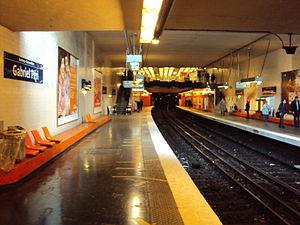
Station de Métro Gabriel Péri - Asnières-Gennevilliers
Gabriel Péri est une station de la ligne 13 du métro de Paris, située à la limite des communes d'Asnières-sur-Seine et de Gennevilliers.
La liste des stations du métro de Paris propose un aperçu des stations actuellement en service, fermées ou autres, du métro de Paris, en France. Le métro a ouvert en 1900 et comprend 302 stations et 383 points d'arrêt, depuis le 23 mars 2013. Les stations fermées ne sont pas comptées dans le total.